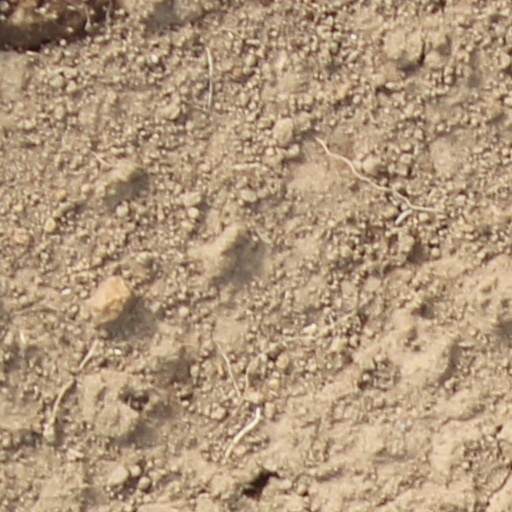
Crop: wheat